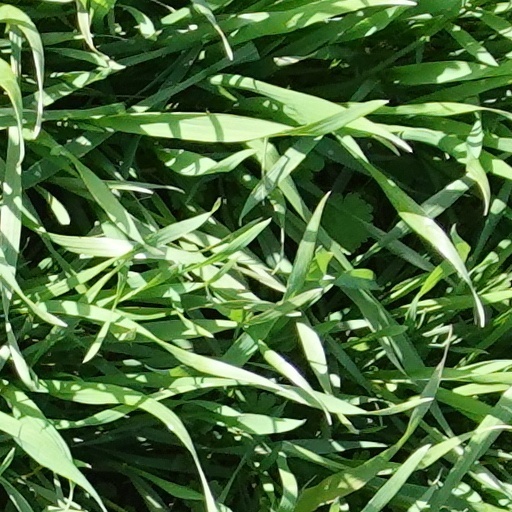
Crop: wheat